August 2016 lunar eclipse

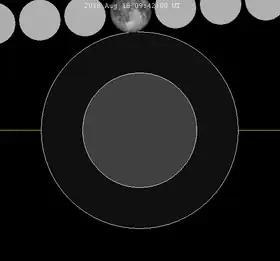
The Moon barely clipped the northern penumbral shadow of the Earth.

A penumbral lunar eclipse occurred at the Moon’s descending node of orbit on Thursday, August 18, 2016, with an umbral magnitude of −0.9925. A lunar eclipse occurs when the Moon moves into the Earth's shadow, causing the Moon to be darkened. A penumbral lunar eclipse occurs when part or all of the Moon's near side passes into the Earth's penumbra. Unlike a solar eclipse, which can only be viewed from a relatively small area of the world, a lunar eclipse may be viewed from anywhere on the night side of Earth. Occurring about 3.4 days before perigee (on August 21, 2016, at 21:20 UTC), the Moon's apparent diameter was larger.